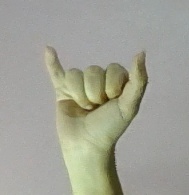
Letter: ya